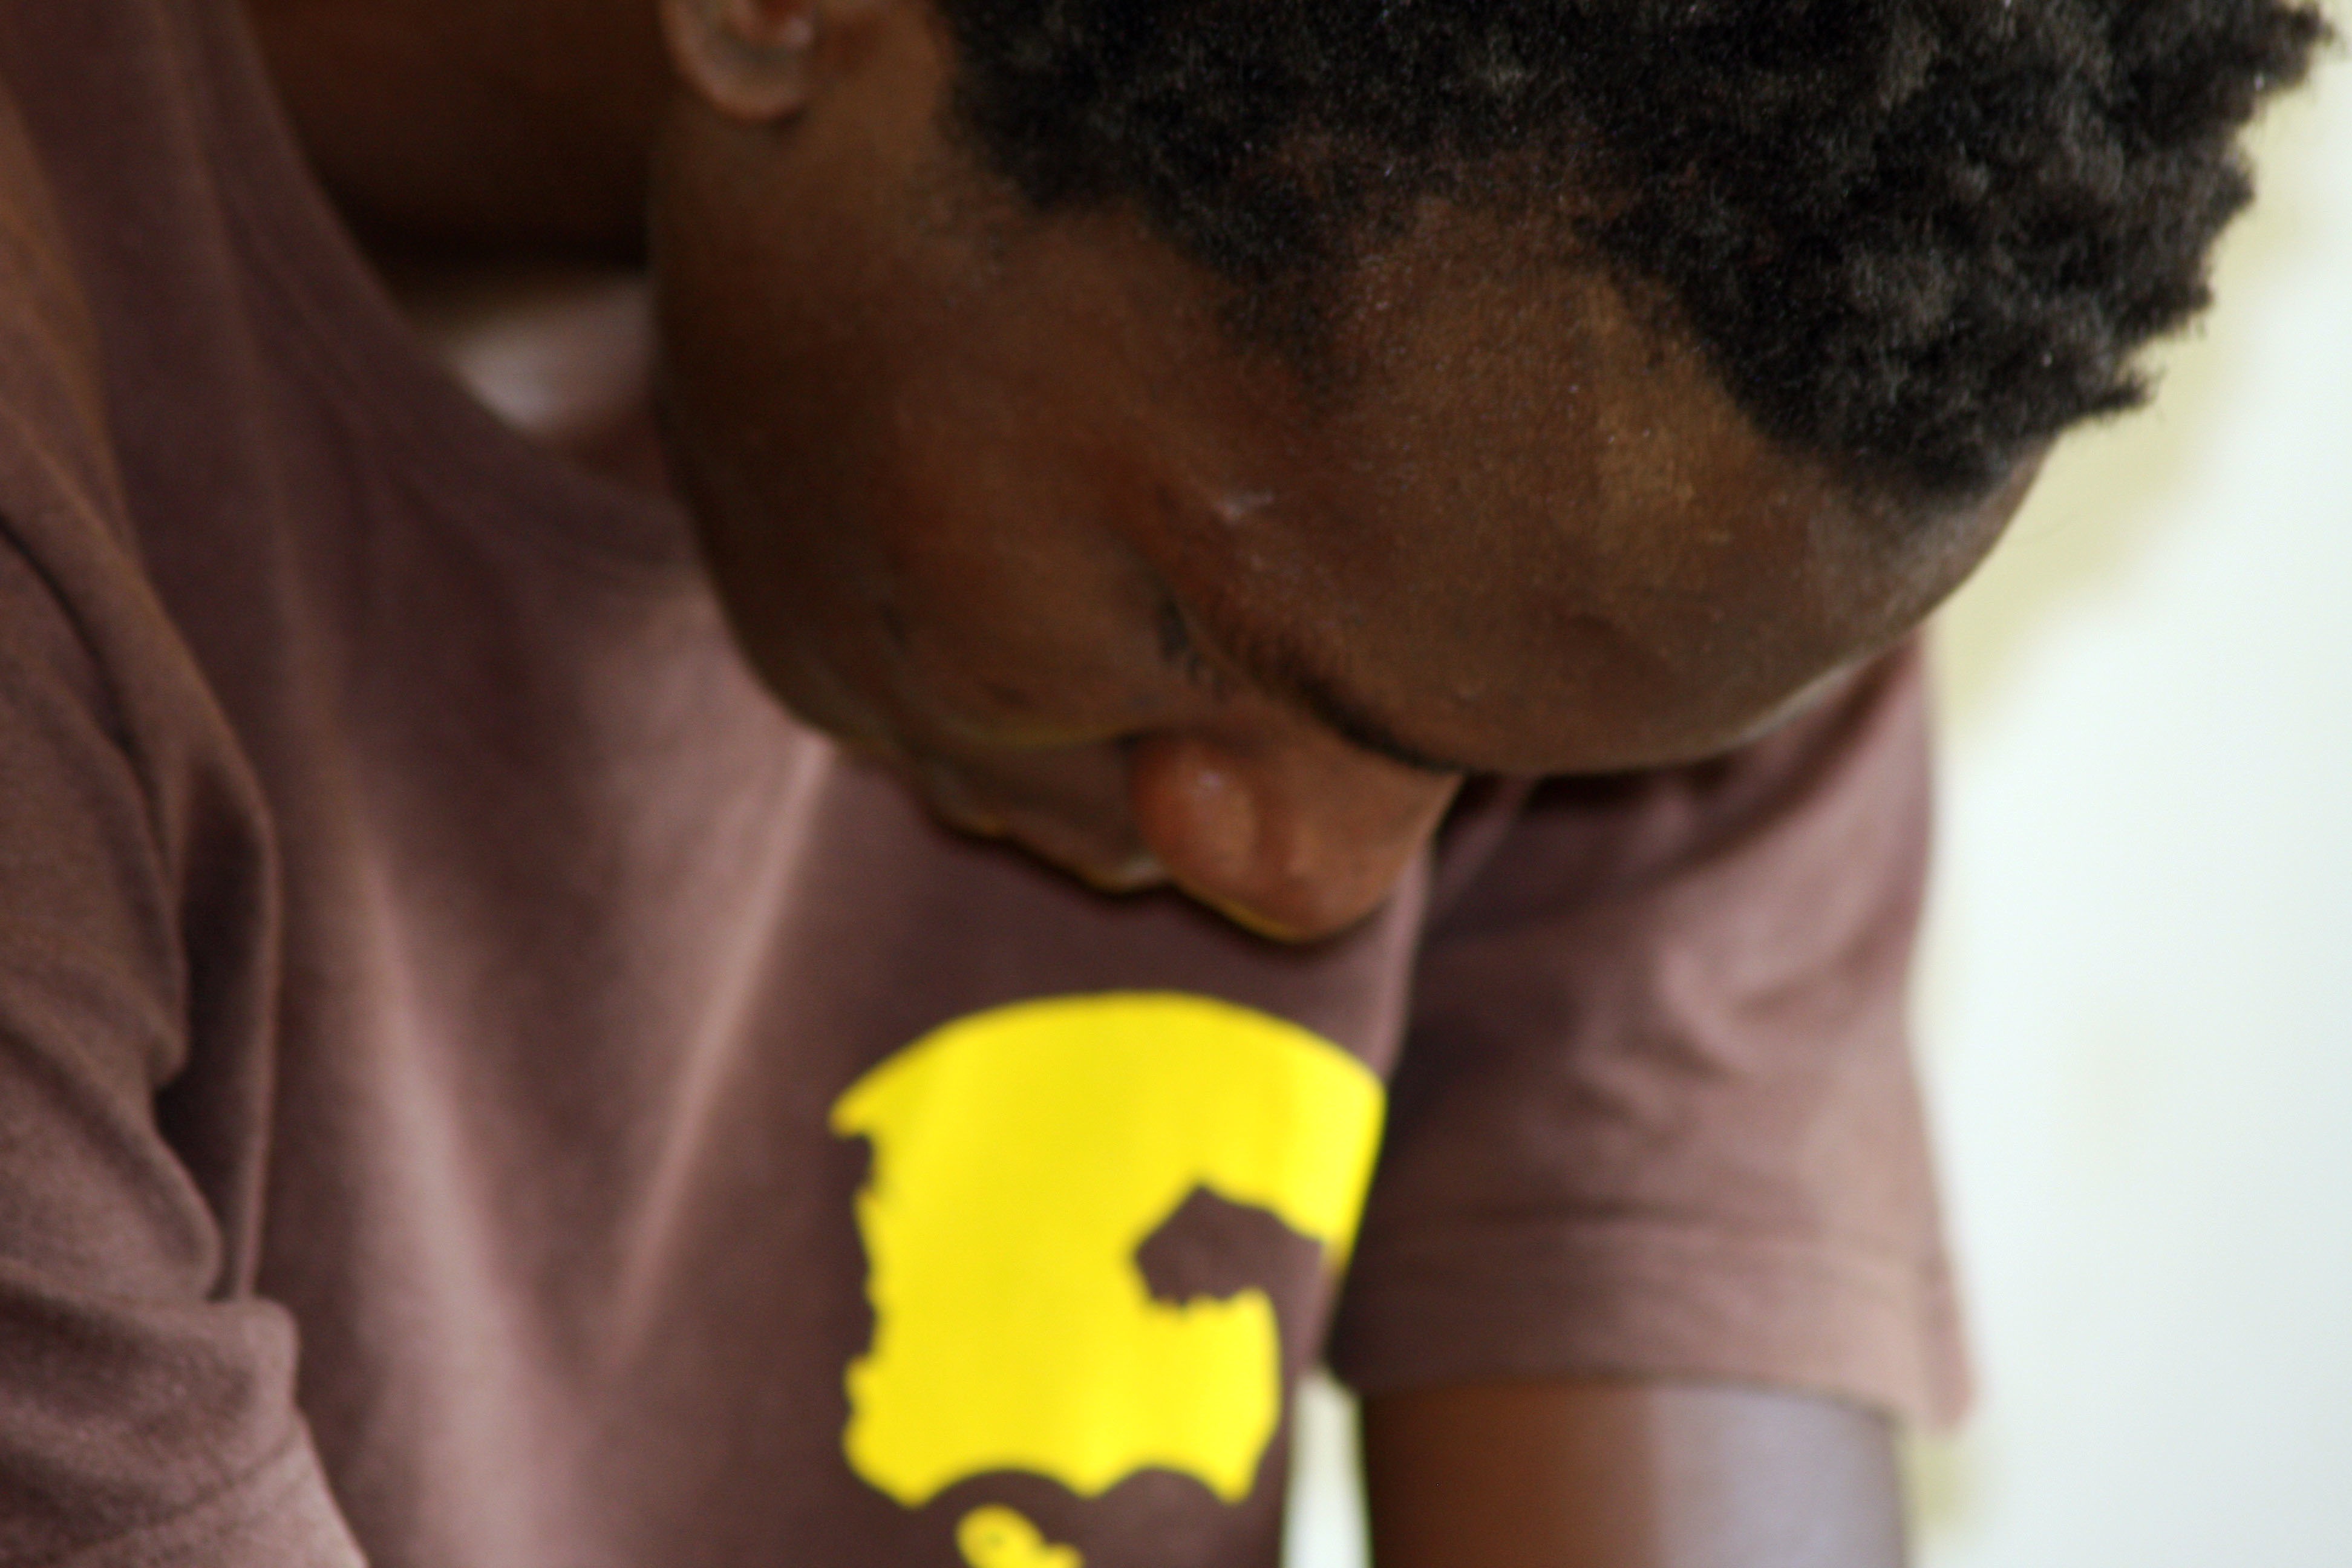
hand, man, person, hair, male, child, hairstyle, mouth, close up, face, nose, infant, eye, head, skin, organ, emotion, interaction, sense